TNA Knockouts

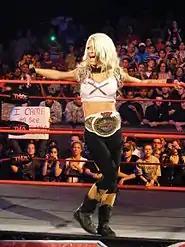
Angelina Love, the first 6-times to win the Knockouts Championship

The division would see the start of many various changes when in August, Gail Kim's contract with TNA expired and instead of renewing it, she decided to return to rival WWE for a second run. At the start of the following year in 2009, Madison Rayne debuted in TNA on January 8 and became the third member of The Beautiful People alongside existing members Angelina Love and Velvet Sky which made the tag team a stable and the TNA Knockouts Tag Team Championship was introduced at No Surrender and Sarita and Taylor Wilde became the first TNA Knockouts Tag Team Champions when they won the final match of an eight–team tournament.